Carnegie Museum of Natural History

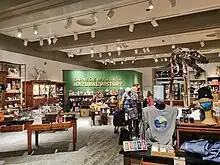
Gift shop inside Carnegie Museum of Natural History

Carnegie Museum of Natural History publishes scholarly journals and books including "Annals of Carnegie Museum", which offers peer-reviewed articles in organismal biology, earth sciences, and anthropology; "Bulletin of Carnegie Museum of Natural History", offering monographs or collections of related papers from symposia; and "Special Publications of Carnegie Museum", documenting special topics or areas of research.